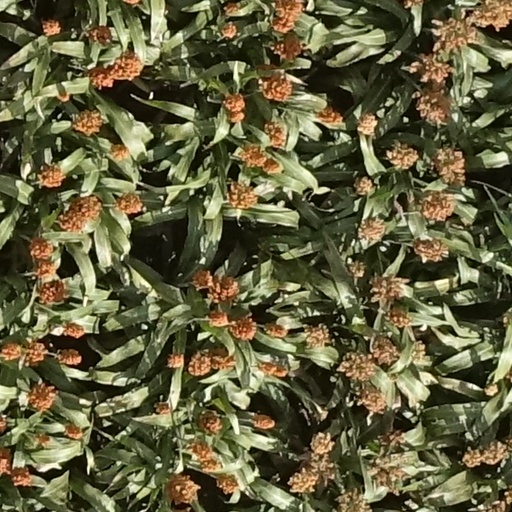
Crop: sorghum